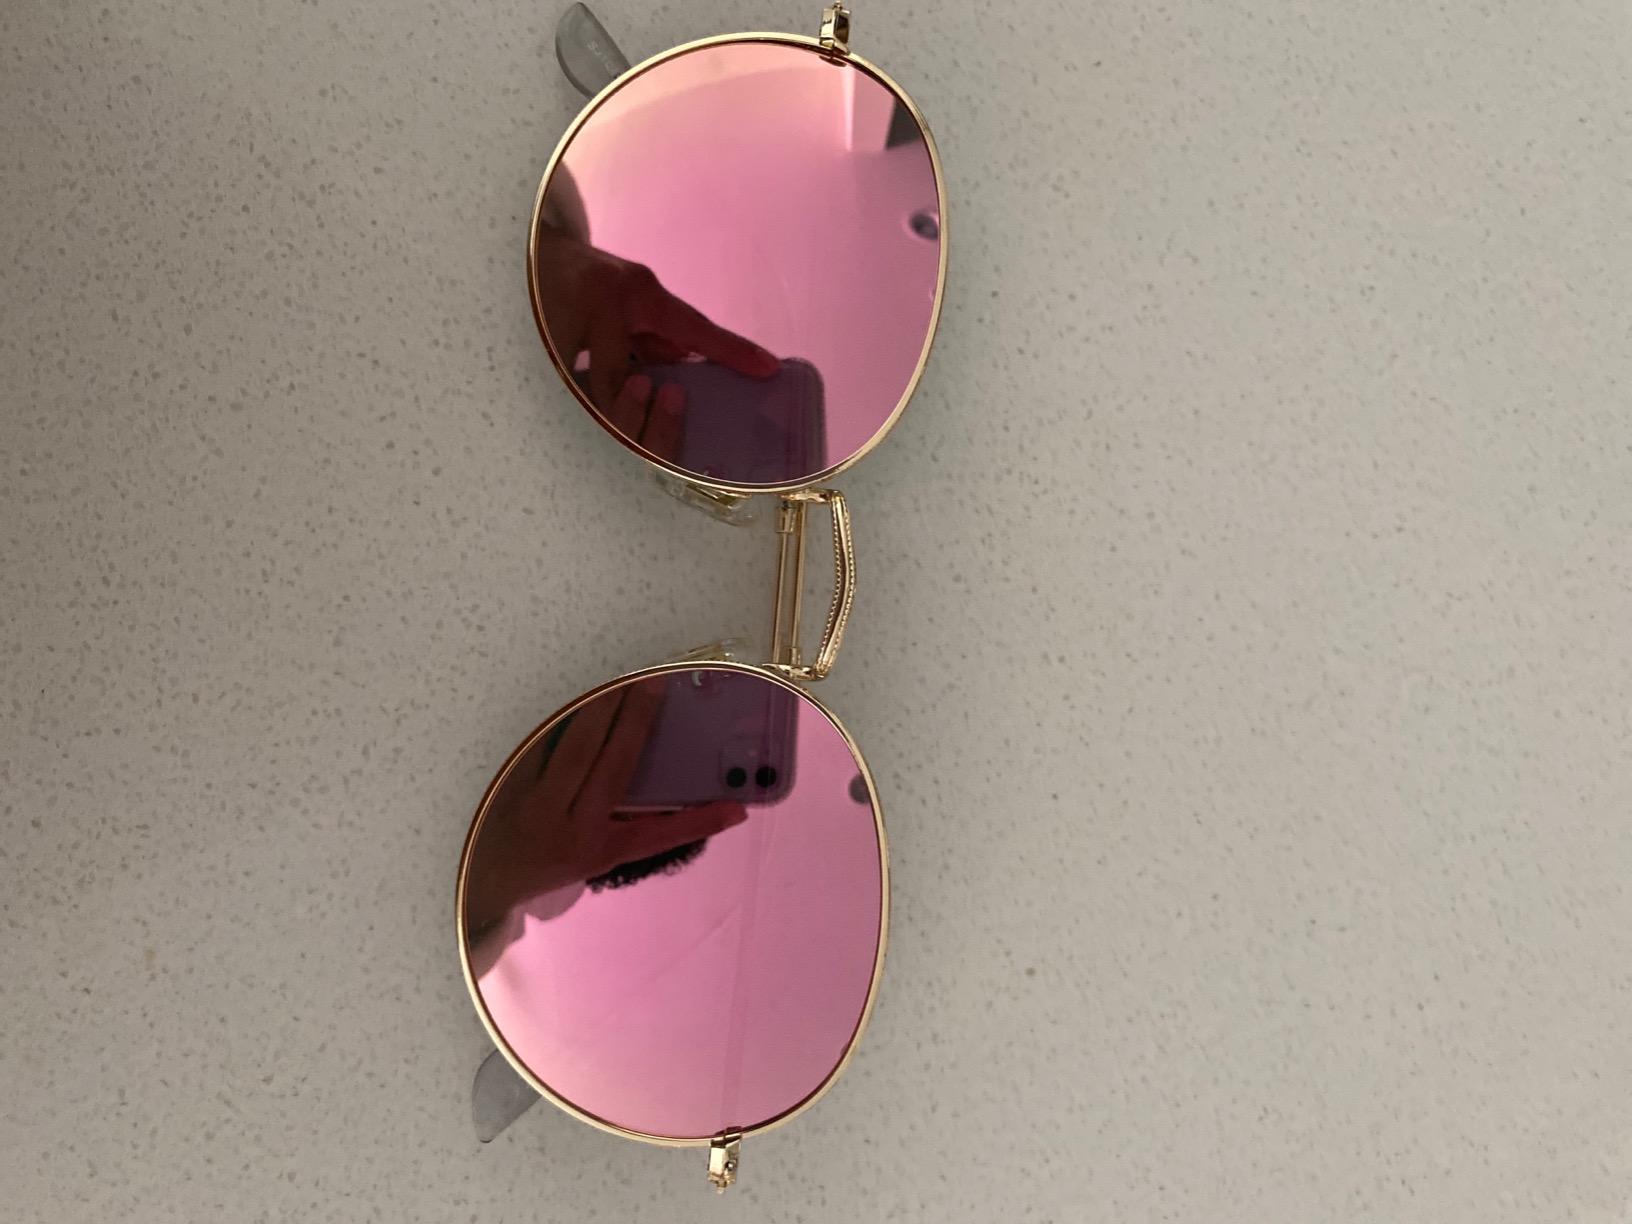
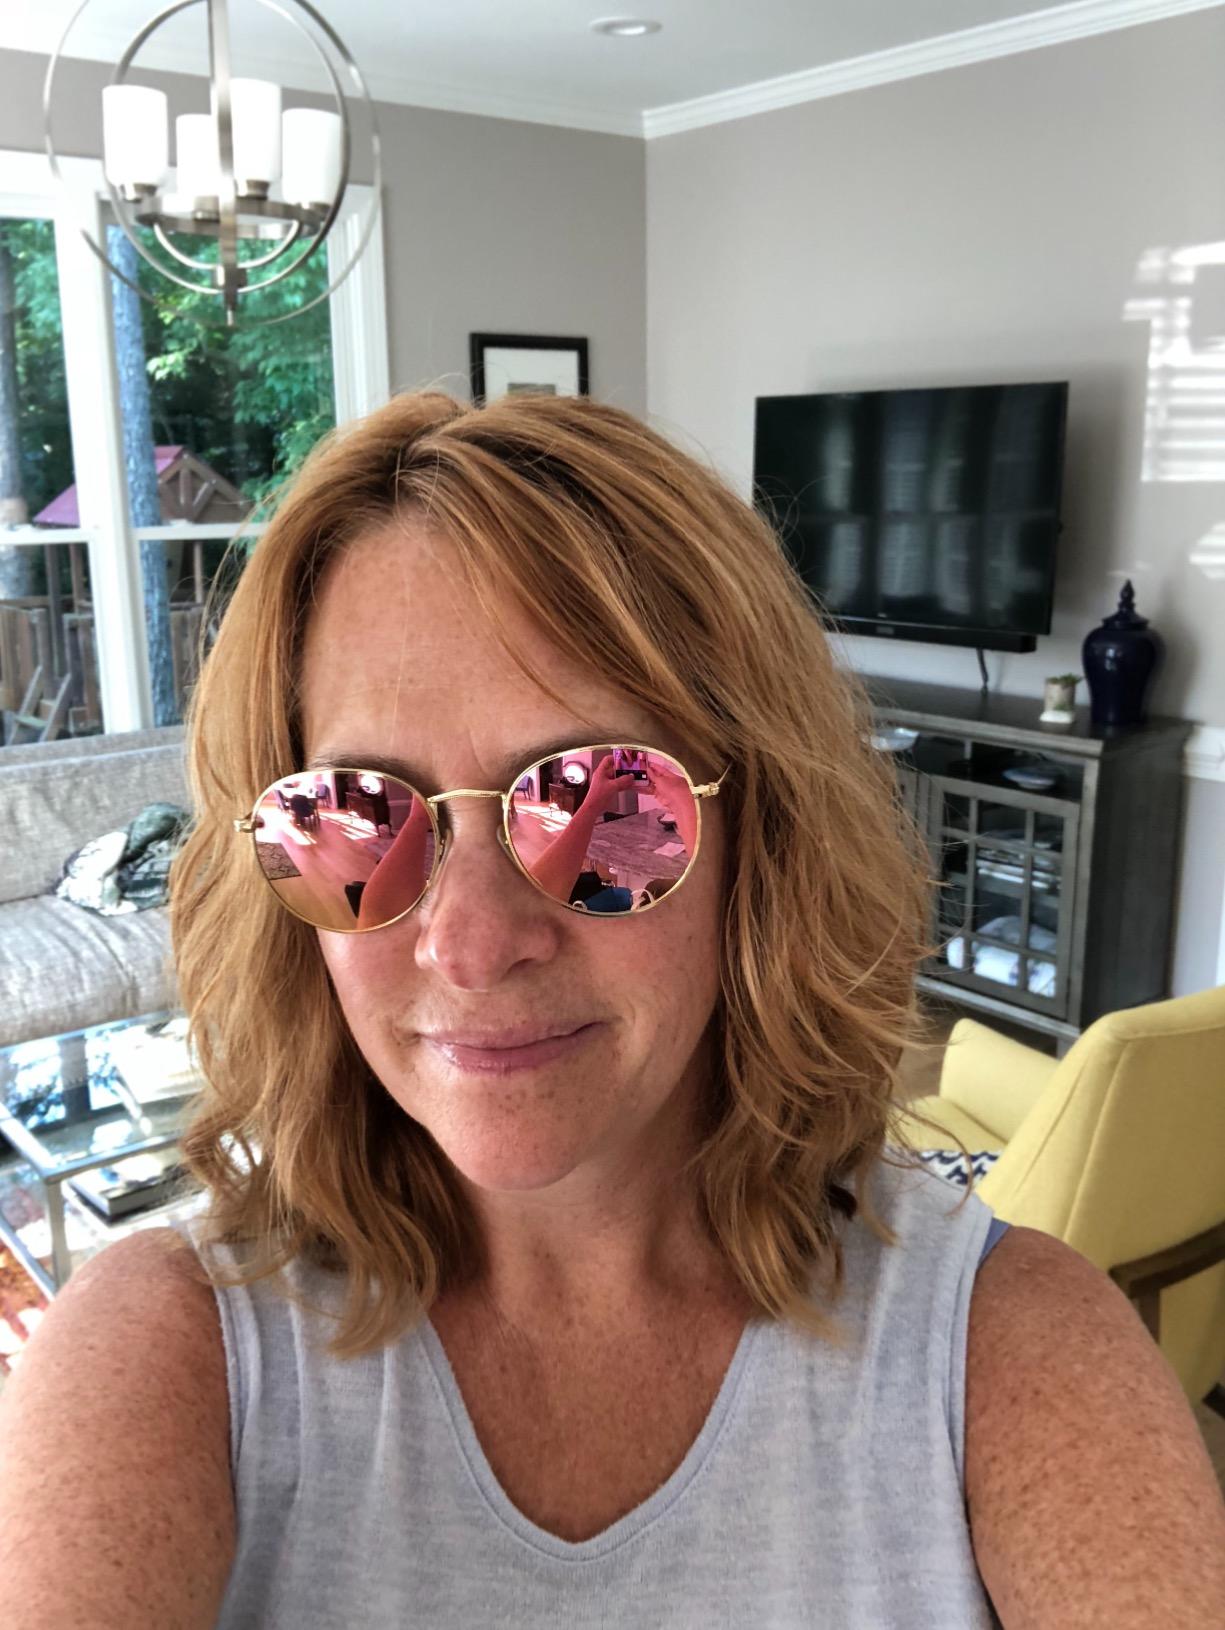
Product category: accessories_sunglasses
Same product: yes